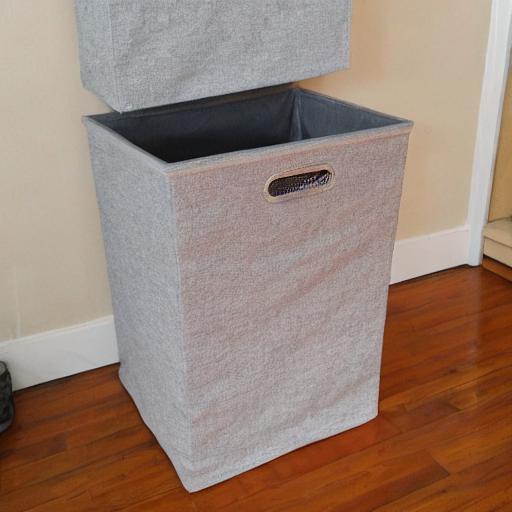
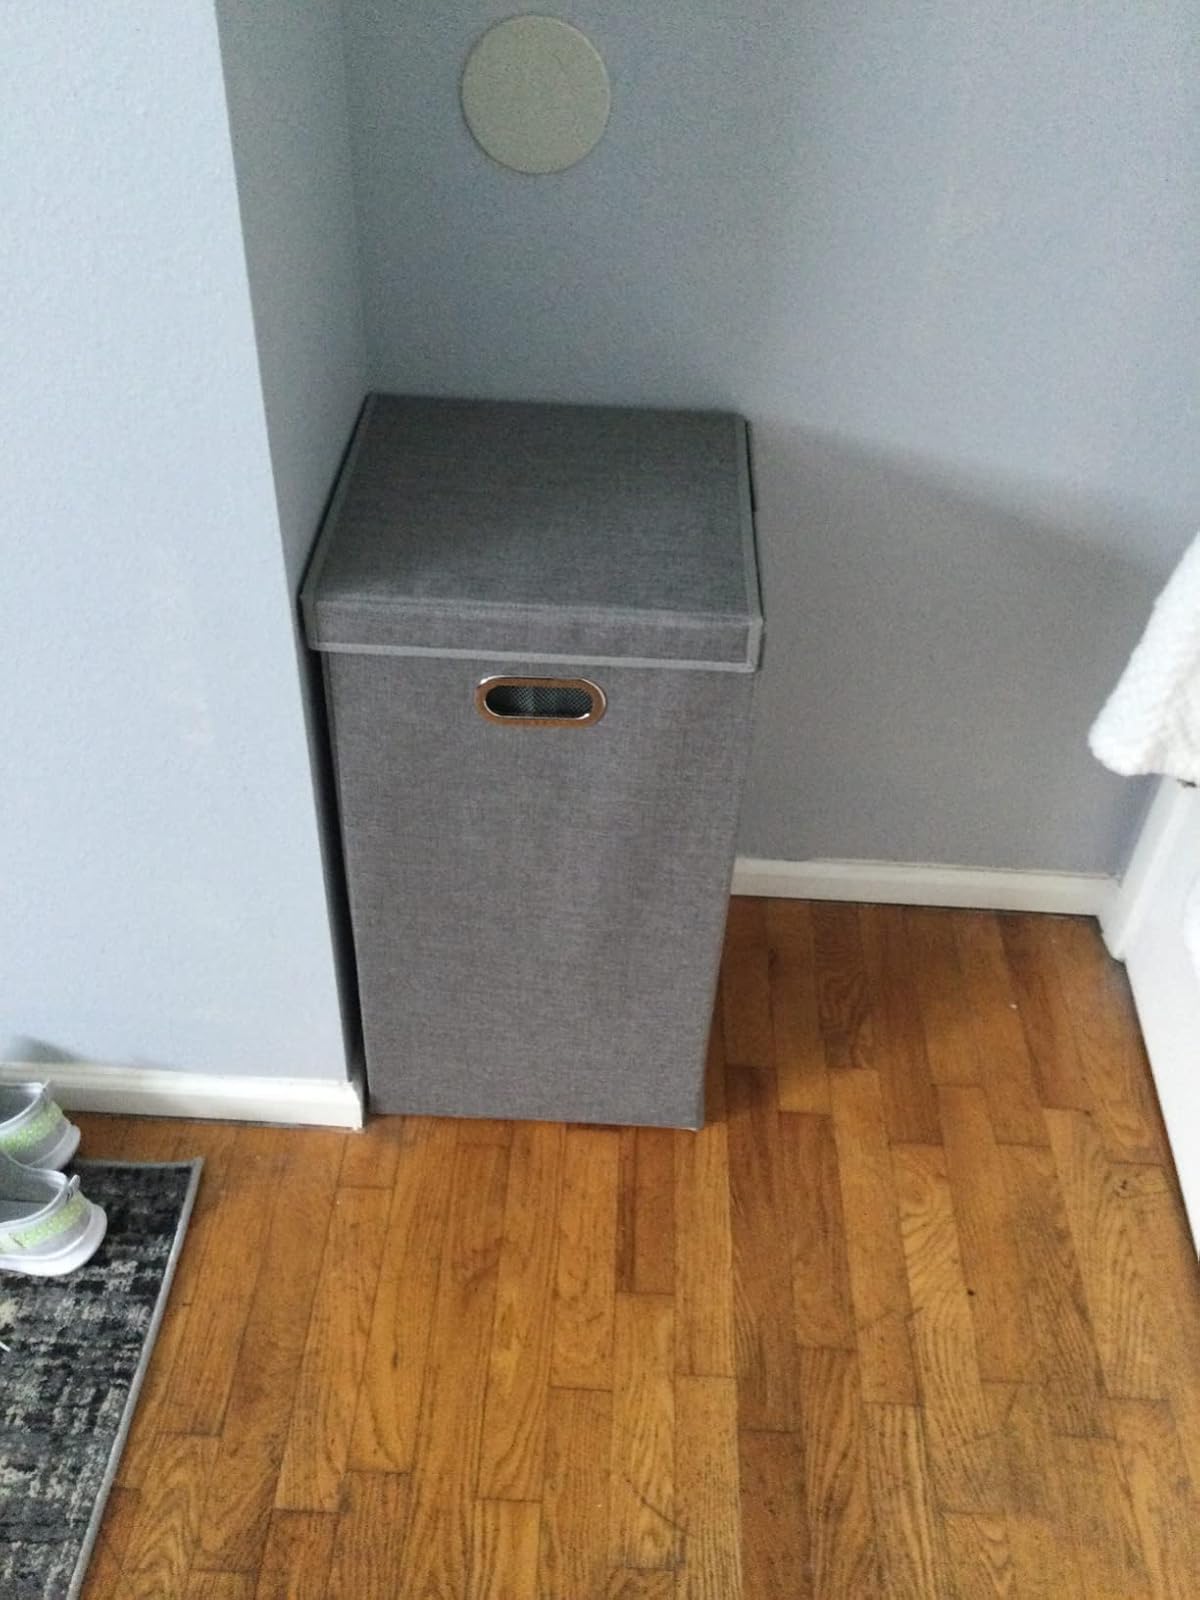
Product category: items_hamper
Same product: no